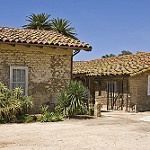
Label: buildings